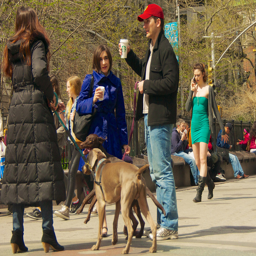
People having a conversation while drinking coffee and walking dog.
Three people talking on a busy sidewalk, two of them with dogs on leashes.
A man and woman enjoy a cup of coffee while walking their dog.
A man and woman holding coffee and talking to a woman in the city while walking their dog
A group of people stand around there dogs.